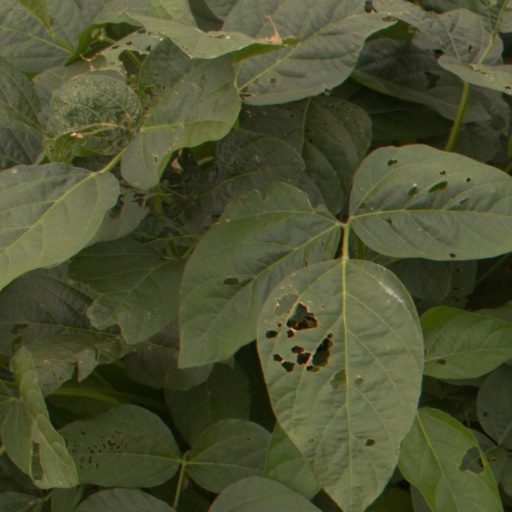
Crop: soybean